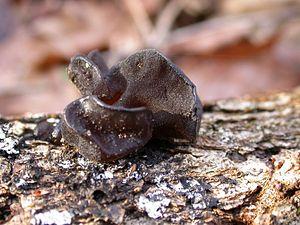
Exidia est un genre de champignons basidiomycètes de la famille des Auriculariaceae.
Exidia glandulosa, en français l'Exidie glanduleuse, est une espèce de champignons basidiomycètes de la famille des Auriculariaceae. Elle n'est pas comestible.
Les Exidiaceae étaient une famille de champignons basidiomycètes de l'ordre des Tremellales.